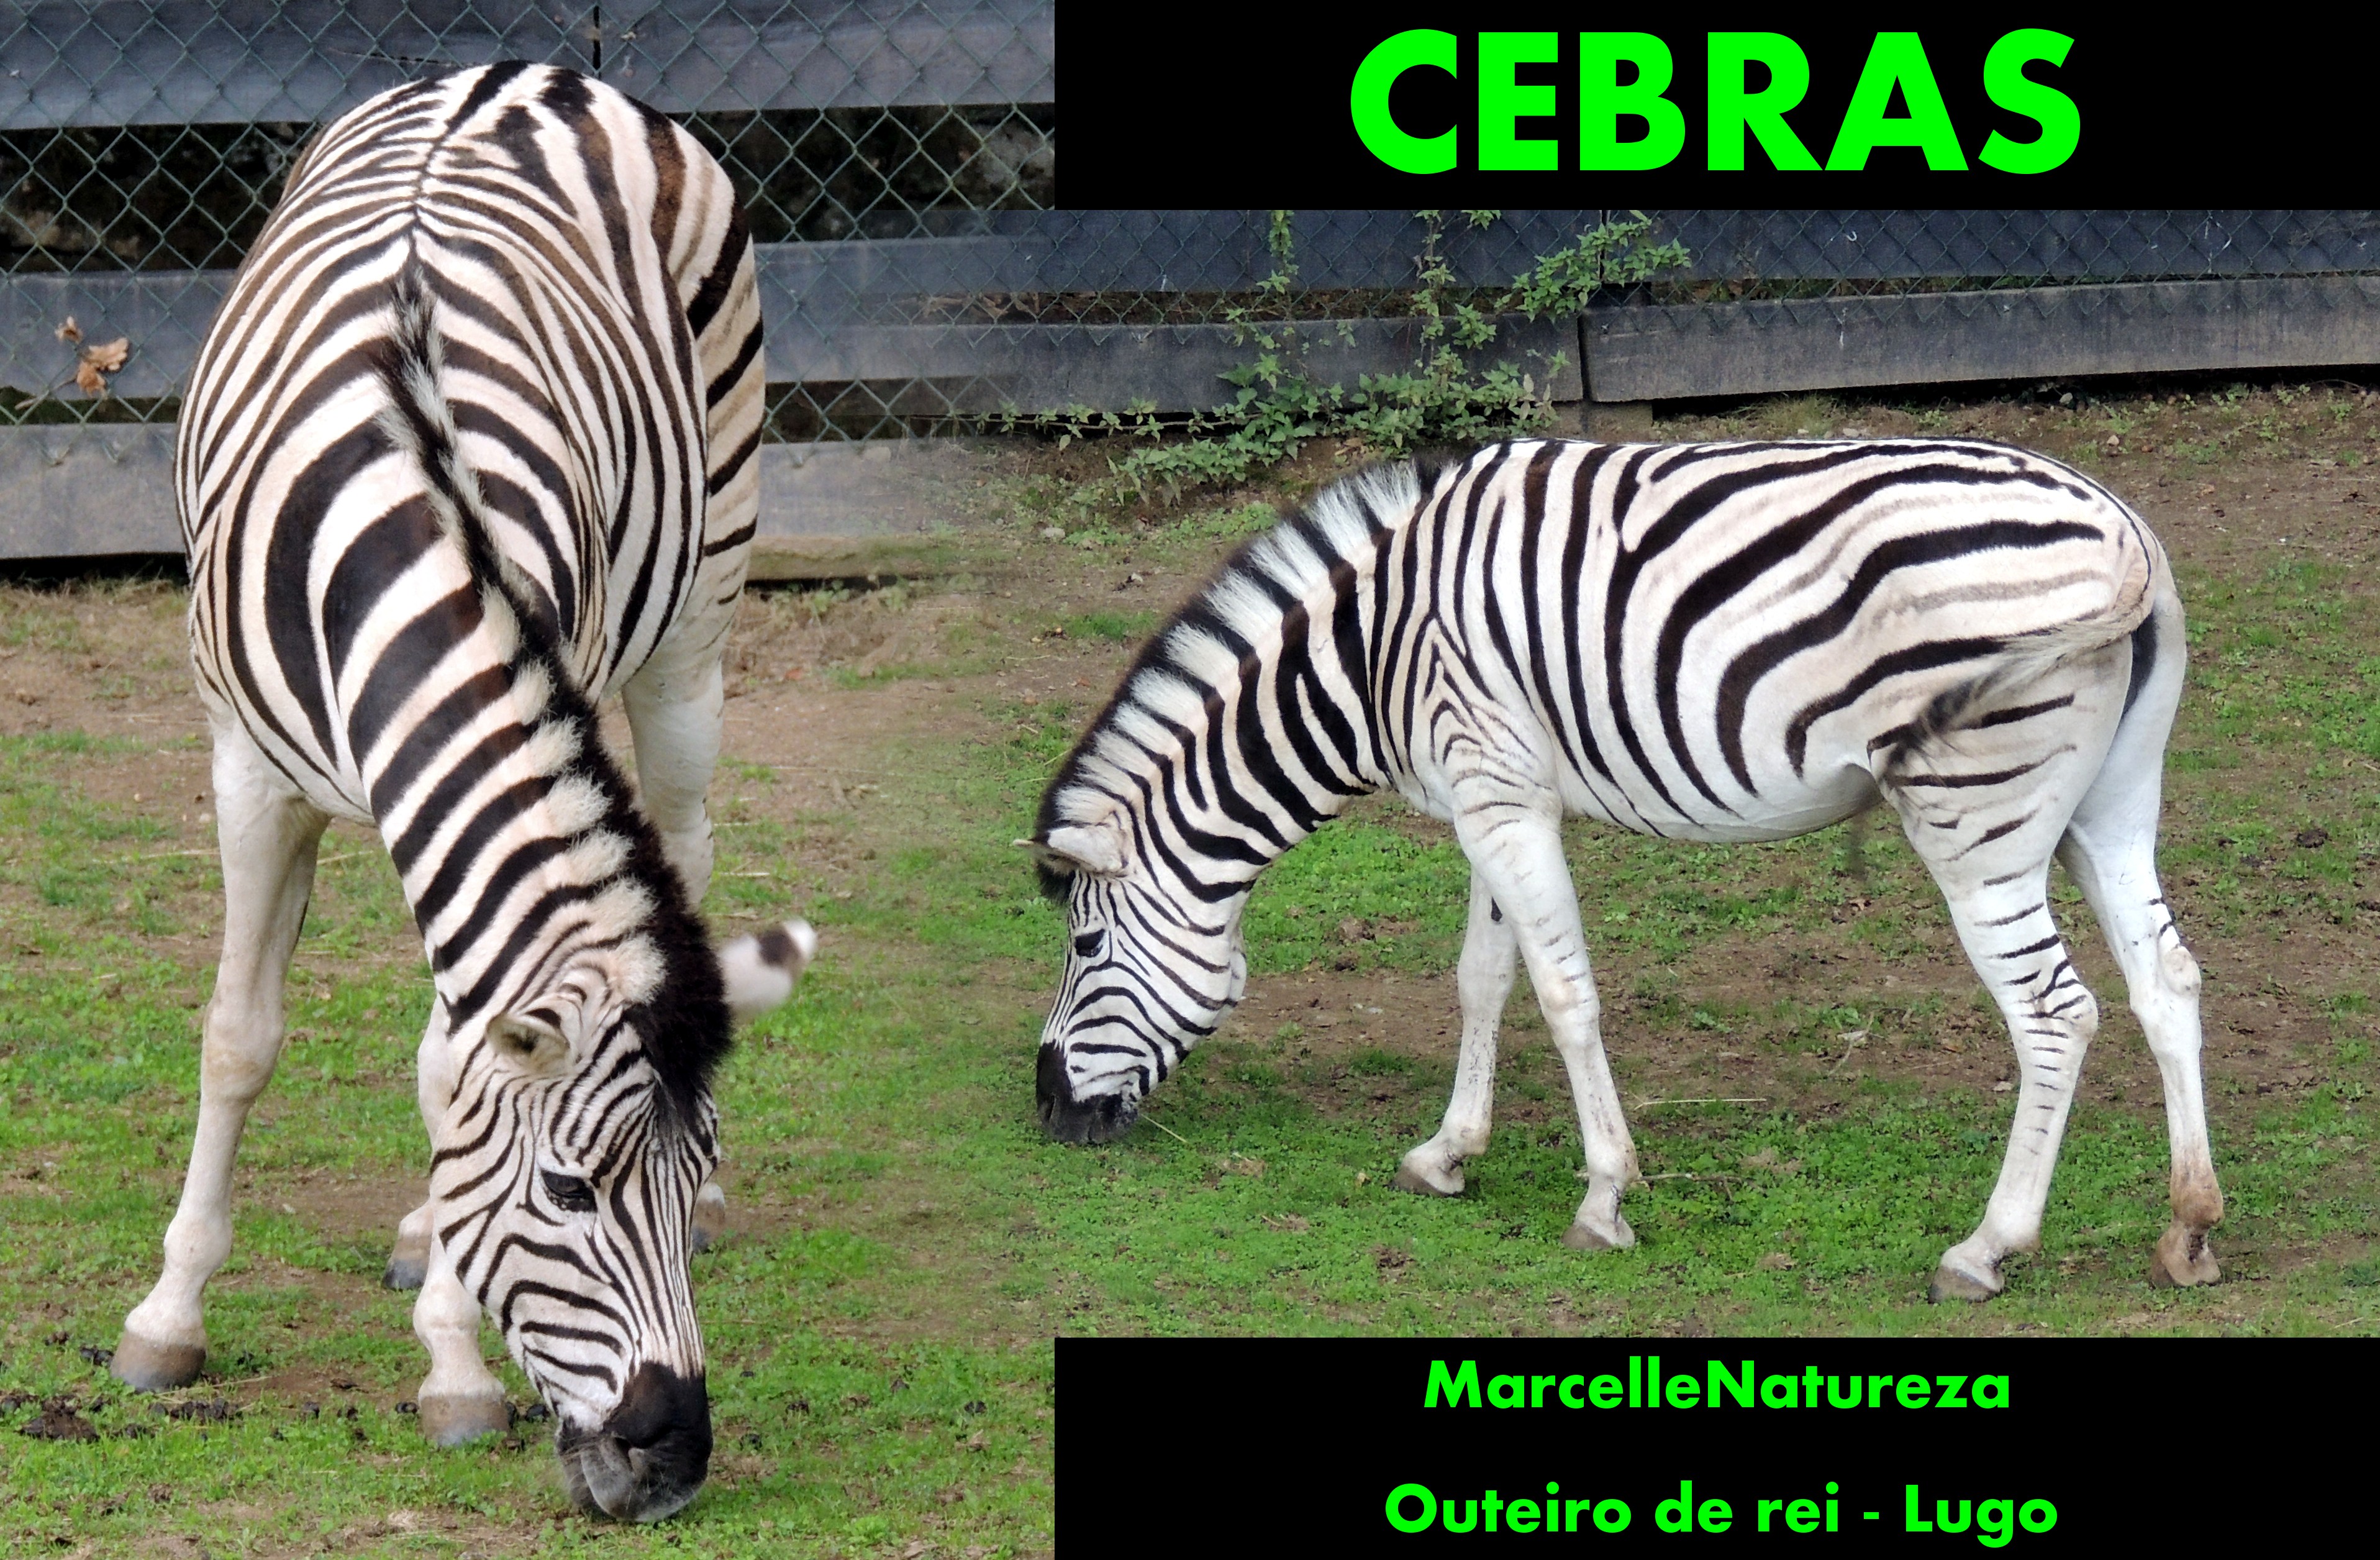
zoo, mammal, fauna, zebra, vertebrate, horse like mammal